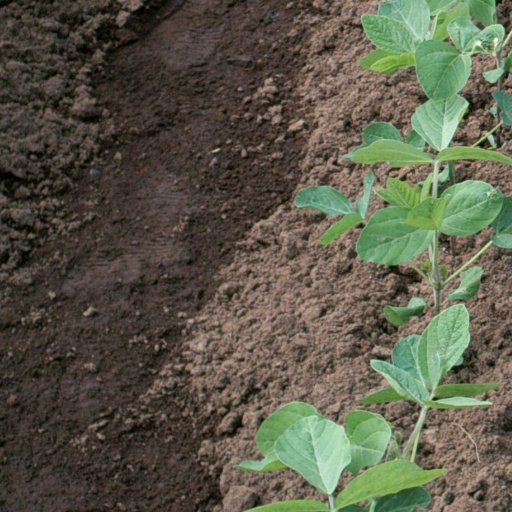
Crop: soybean